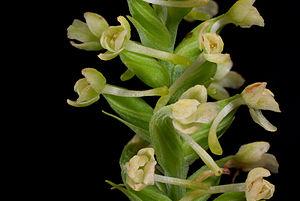
La Platanthère claviforme est une espèce de plantes de la famille des Orchidaceae. Elle est originaire d'Amérique du Nord.